Bobby (rapper)

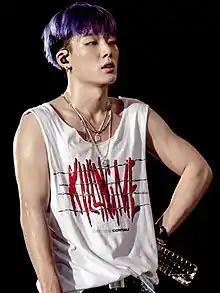
Bobby performing in 2018

Kim Ji-won (born December 21, 1995), known by his stage name Bobby is a South Korean rapper, singer, songwriter, and member of iKon. In 2016, he formed a sub-unit with Mino under the name MOBB. He is best known for finishing in first place on Mnet's survival show "Show Me the Money 3".